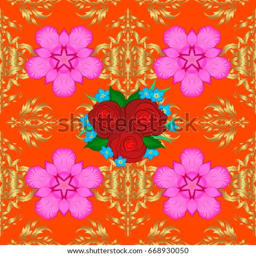
vintage abstract vector floral seamless pattern on an orange background .